Fluorinase

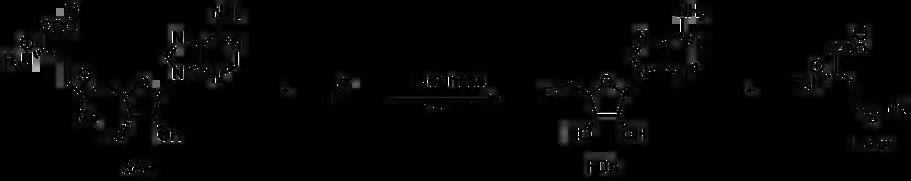
The fluorinase catalyses the reaction between fluoride ion and the co-factor "S"-adenosyl-L-methioinine (SAM) to generate 5'-fluoro-5'-deoxyadenosine (FDA) and L-methionine (L-Met).

A homologous chlorinase enzyme, which catalyses the same reaction with chloride rather than fluoride ion, has been isolated from "Salinospora tropica", from the biosynthetic pathway of salinosporamide A.